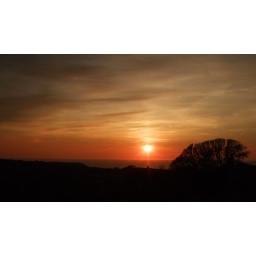
Sunset over Boscastle form our bedroom window